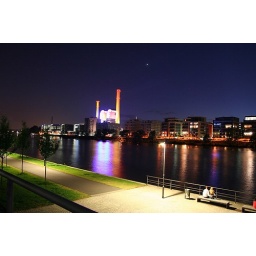
The electronic plant, the river Main, a couple on the bench and two stars in the sky in Frankfurt a.M. Germany.